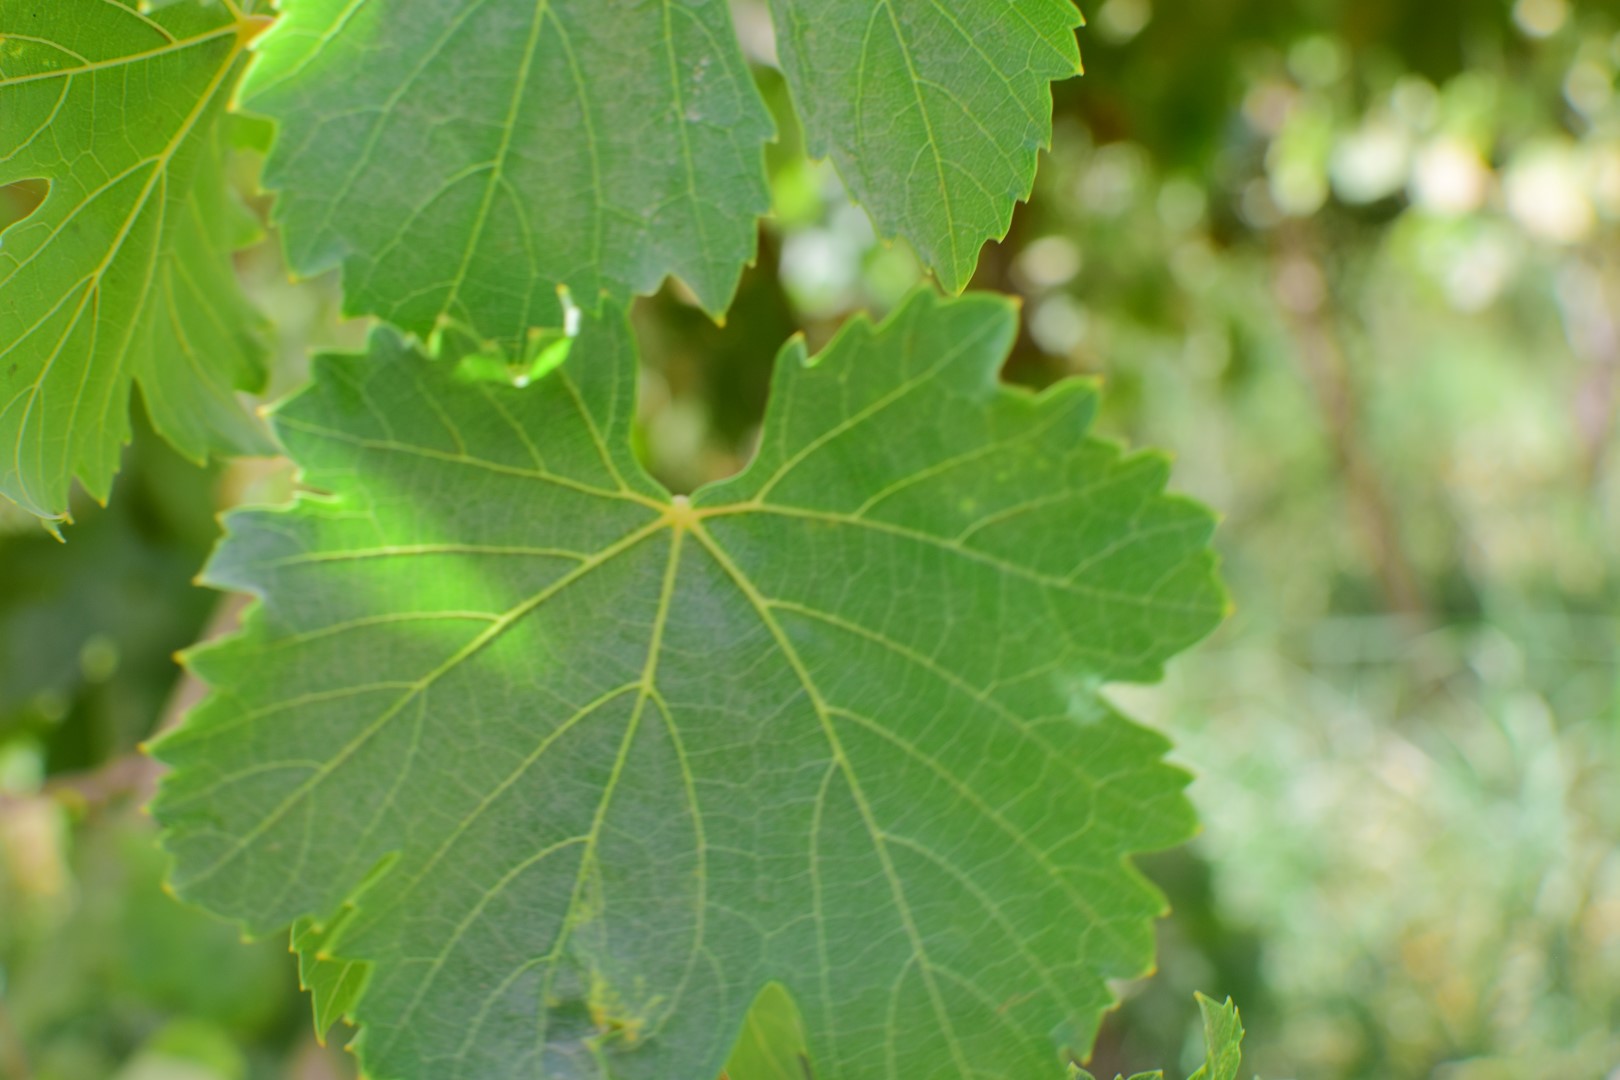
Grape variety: Thompson Seedless